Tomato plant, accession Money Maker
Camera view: vertical (180 deg); turntable rotation: 90 degrees
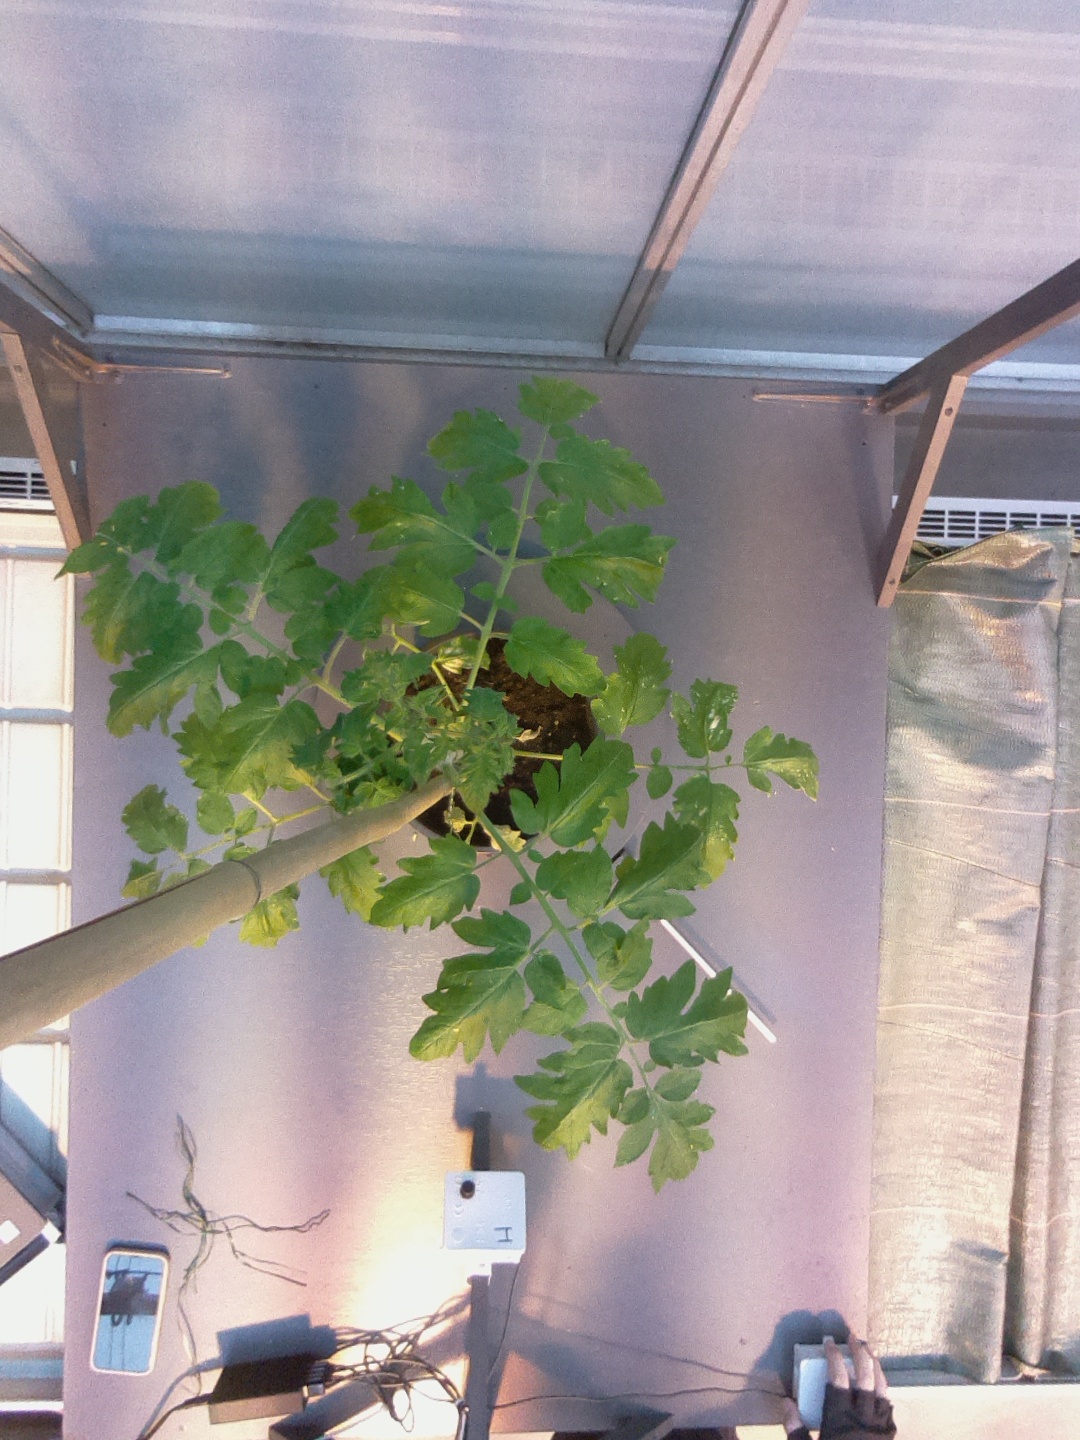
BBCH growth stage 52: 2 inflorescences visible